Tōjin Okichi (1930 film)

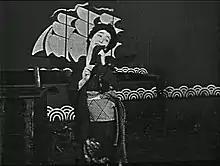
Yōko Umemura

Tōjin Okichi, Okichi, Mistress of a Foreigner or Mistress of a Foreigner, is a 1930 silent drama film by Kenji Mizoguchi, based on the novel by Gisaburō Jūichiya. Only a fragment of the film has known to have survived.